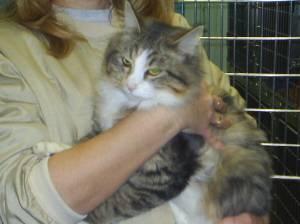
cat